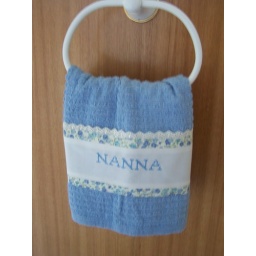
Pretty towel with verse. Nanna! Perfect for your Nanna. Pretty blue and creams. Hand towel or dish towel. Created by Cath.